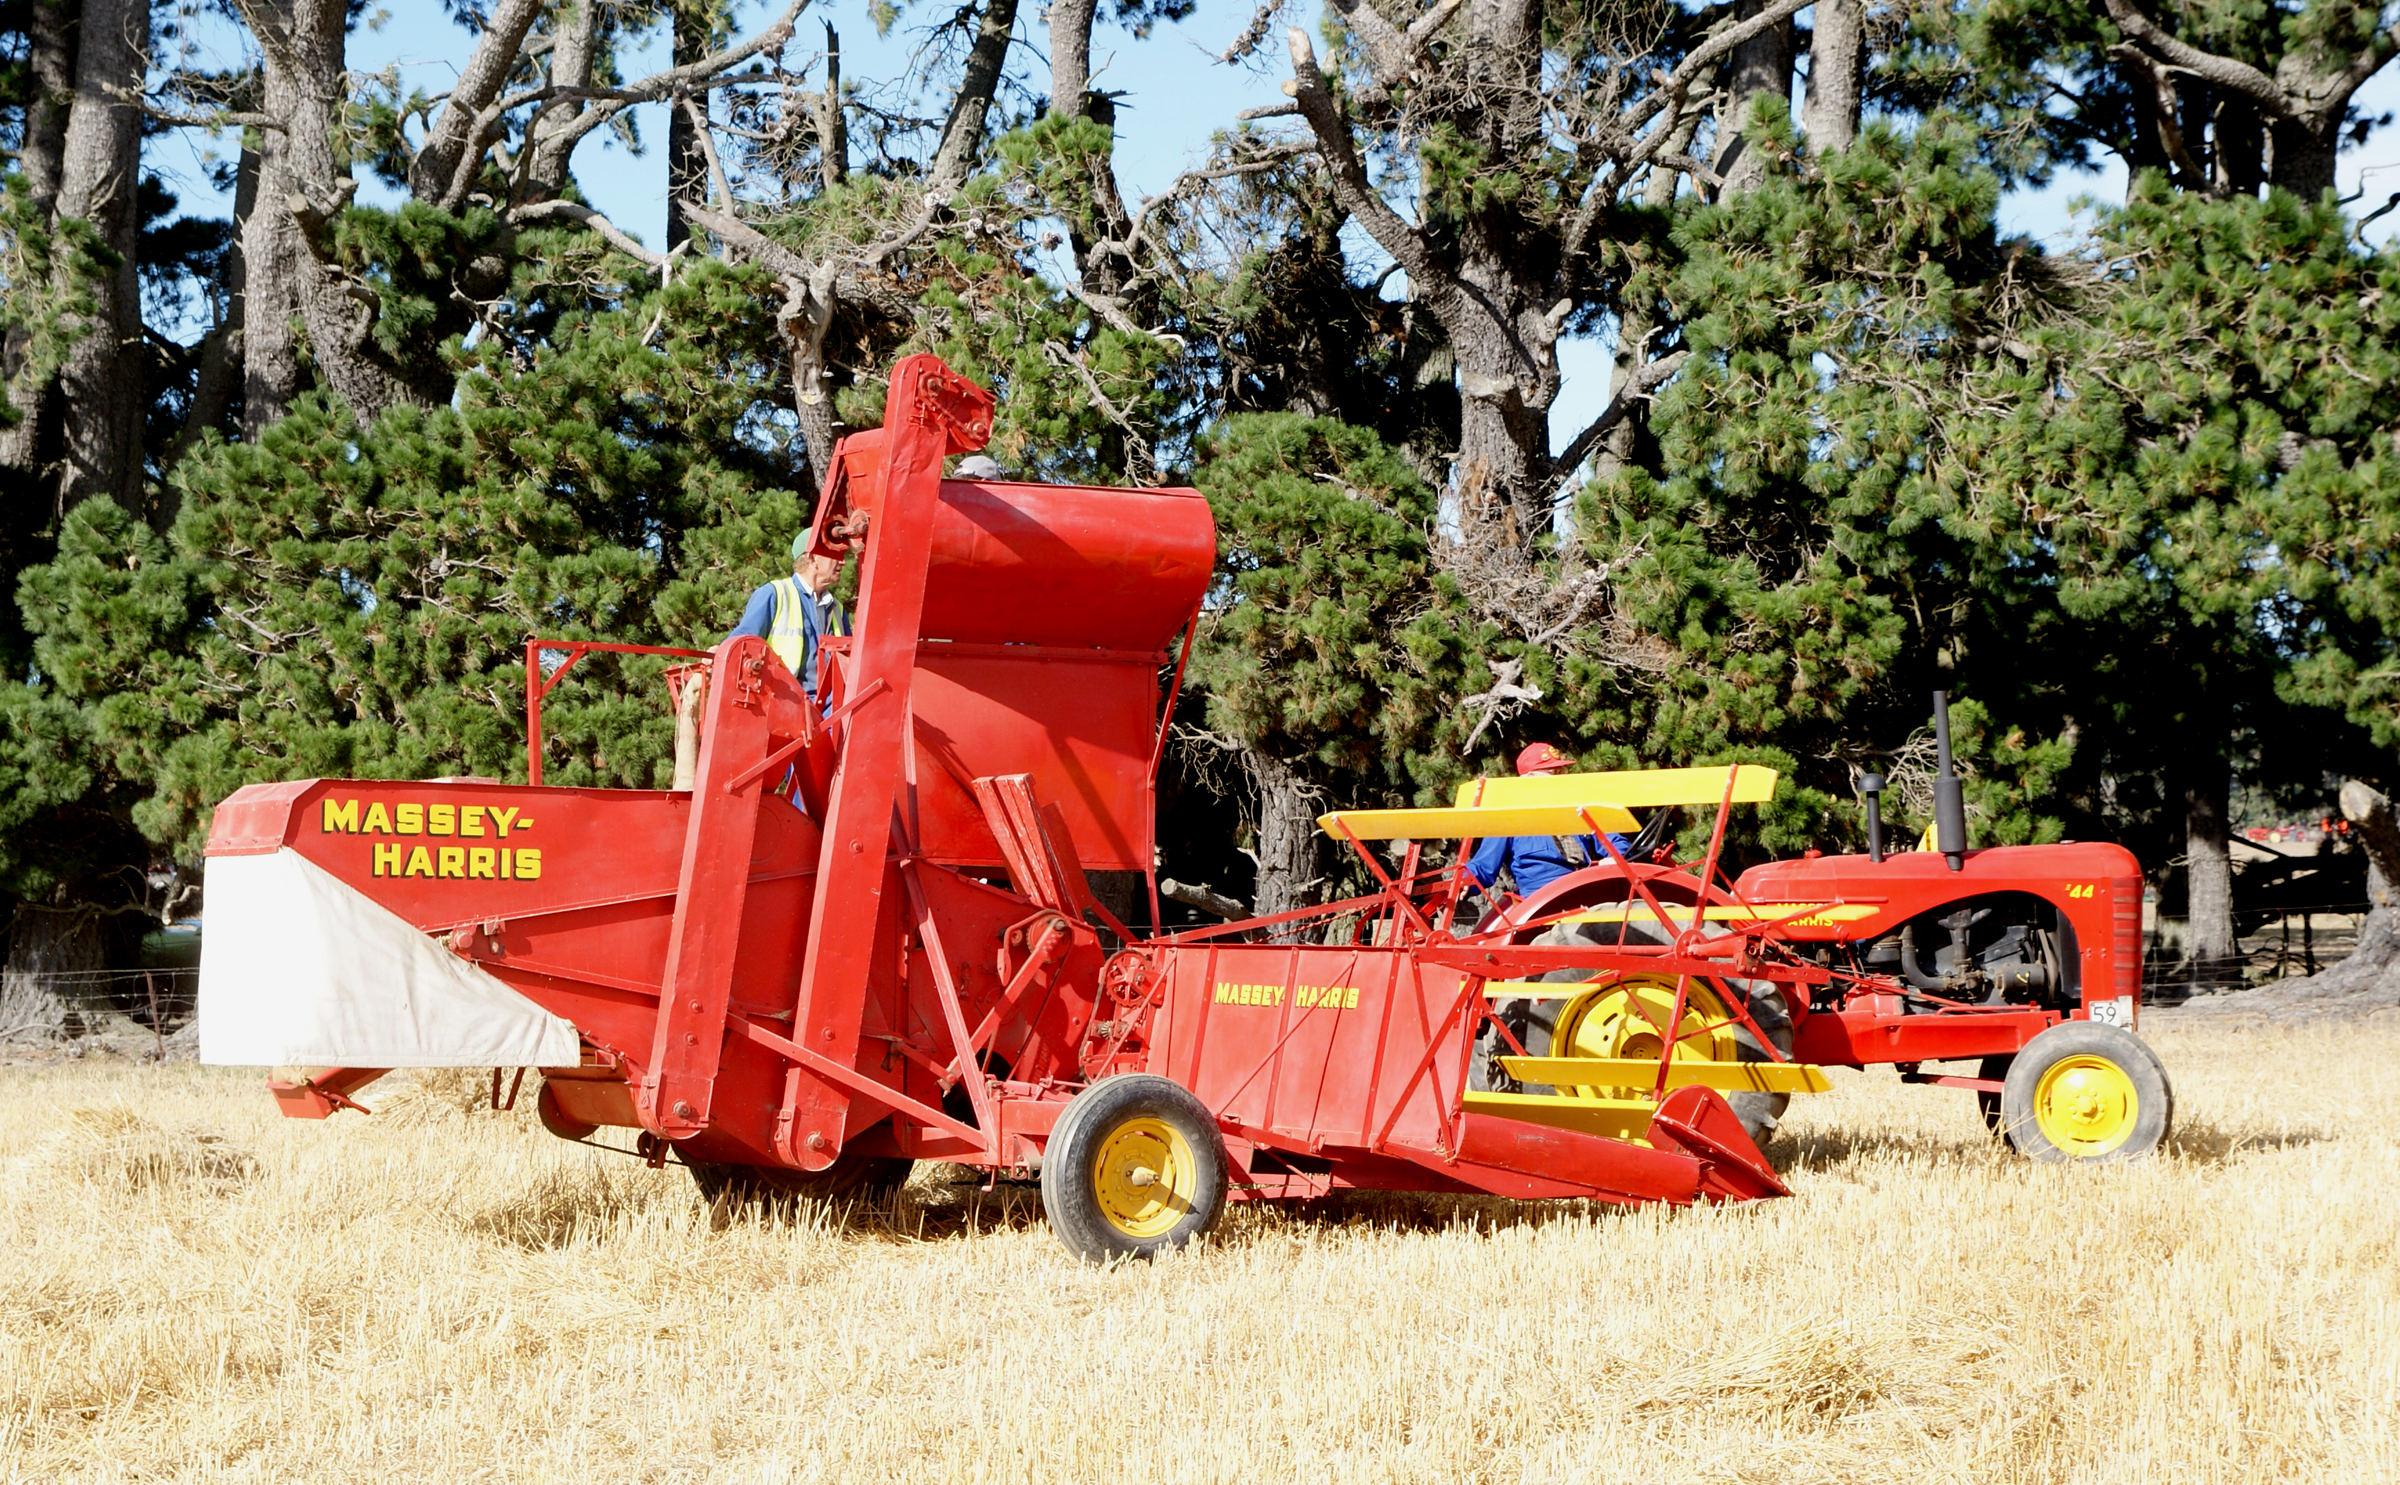
field, harvest, vehicle, agriculture, farmequiment, sonydslra300, harvesting, masseyharris, tractors, harvester